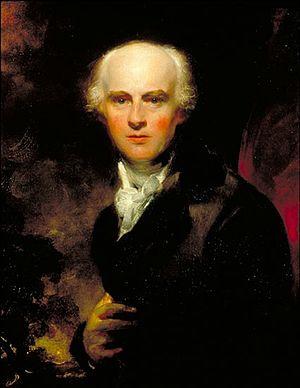
Joseph Farington est un dessinateur, peintre paysagiste et diariste britannique.